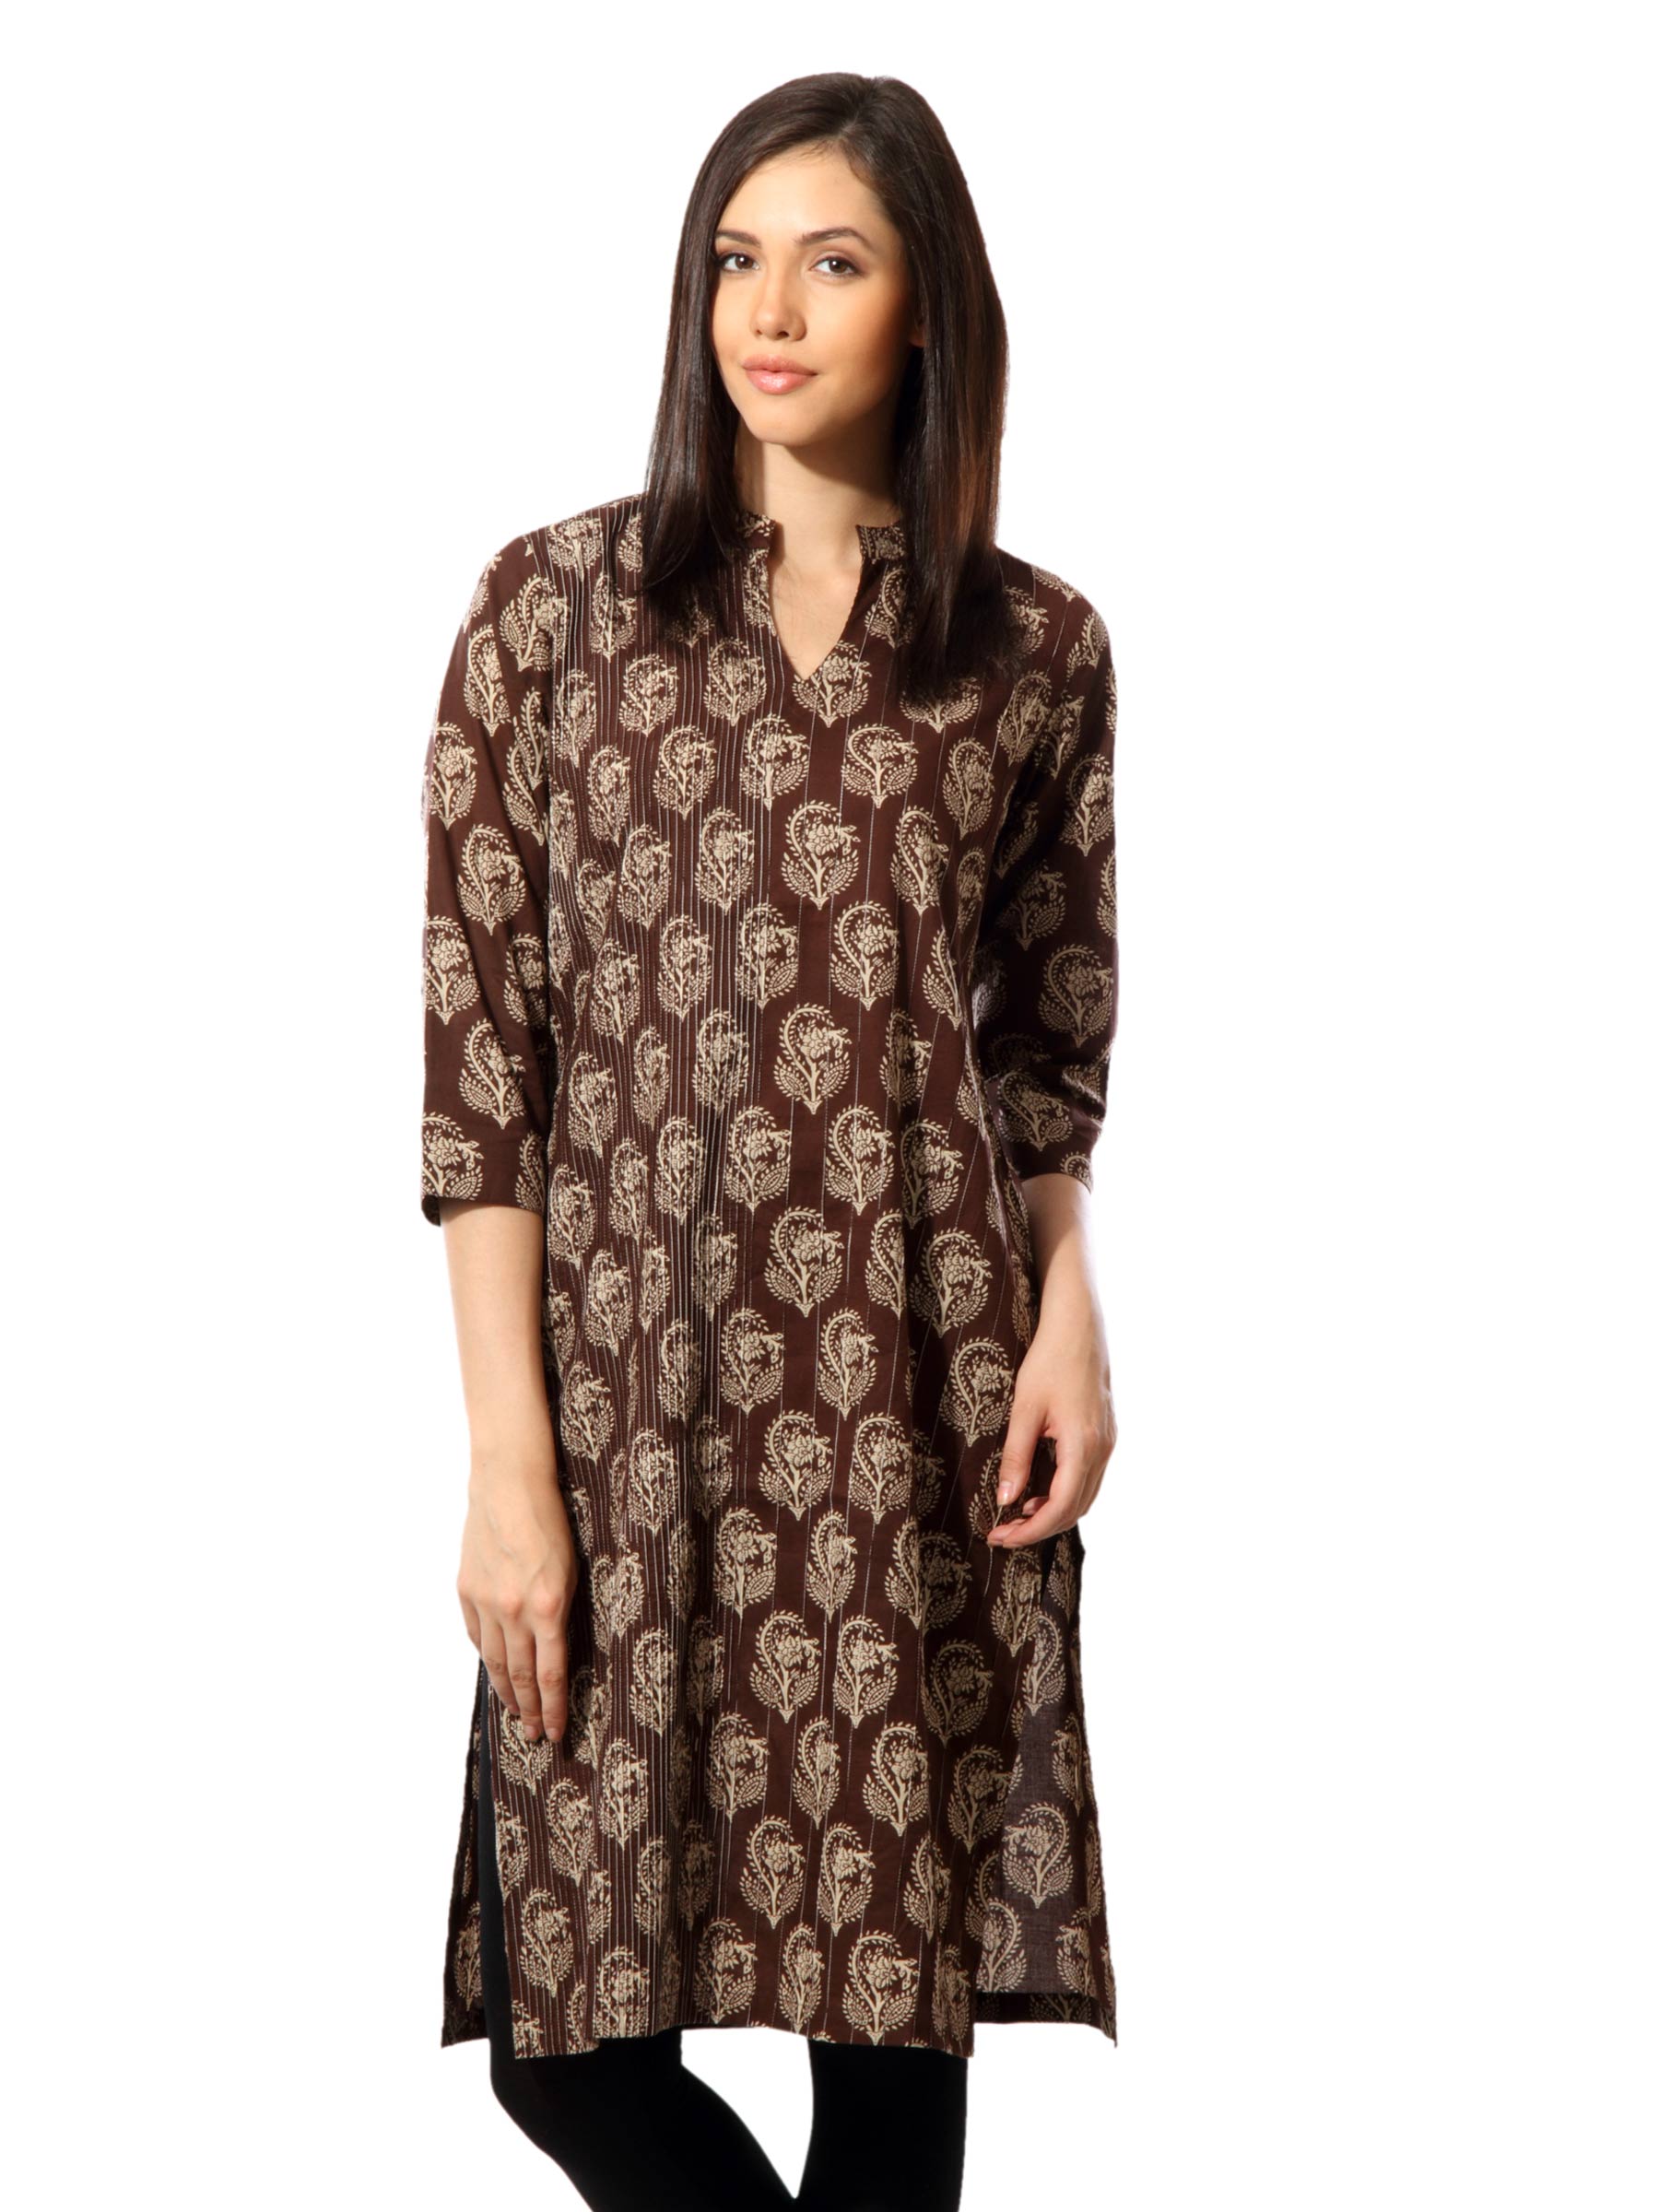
Fabindia Women Printed Brown Kurta
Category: Apparel / Topwear / Kurtas
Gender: Women
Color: Brown
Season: Summer 2012
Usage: Ethnic